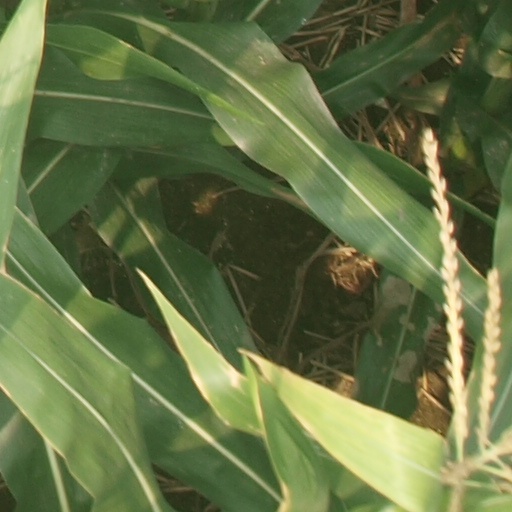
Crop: maize; corn